Lucas Cranach the Elder

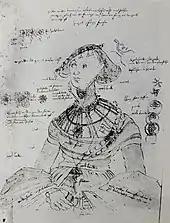
"Study for portrait of Margaret of Pomerania (1518–1569)", c. 1545, a drawing with all details of the sitter's costume meticulously described, was intended for the future reference and to facilitate the work on large number of commissions in the artist's atelier.

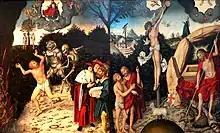
"Allegory of Law and Grace", c. 1529

The oldest extant picture by Cranach is the "Rest of the Virgin during the Flight into Egypt", of 1504. The painting already shows remarkable skill and grace, and the pine forest in the background shows a painter familiar with the mountain scenery of Thuringia. There is more forest gloom in landscapes of a later time.